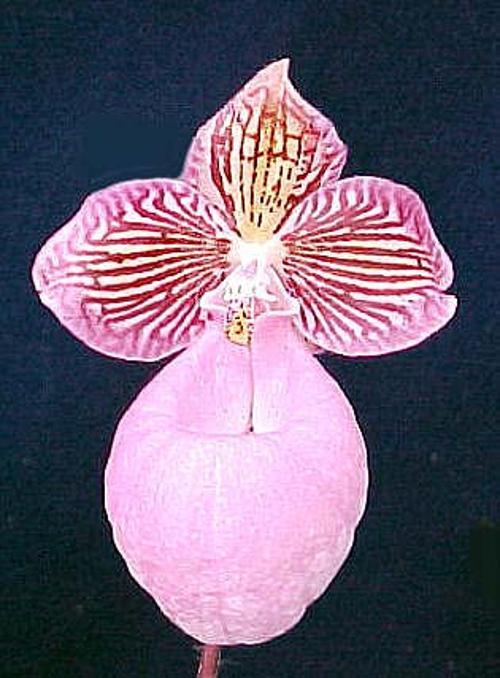
Label: hard-leaved pocket orchid